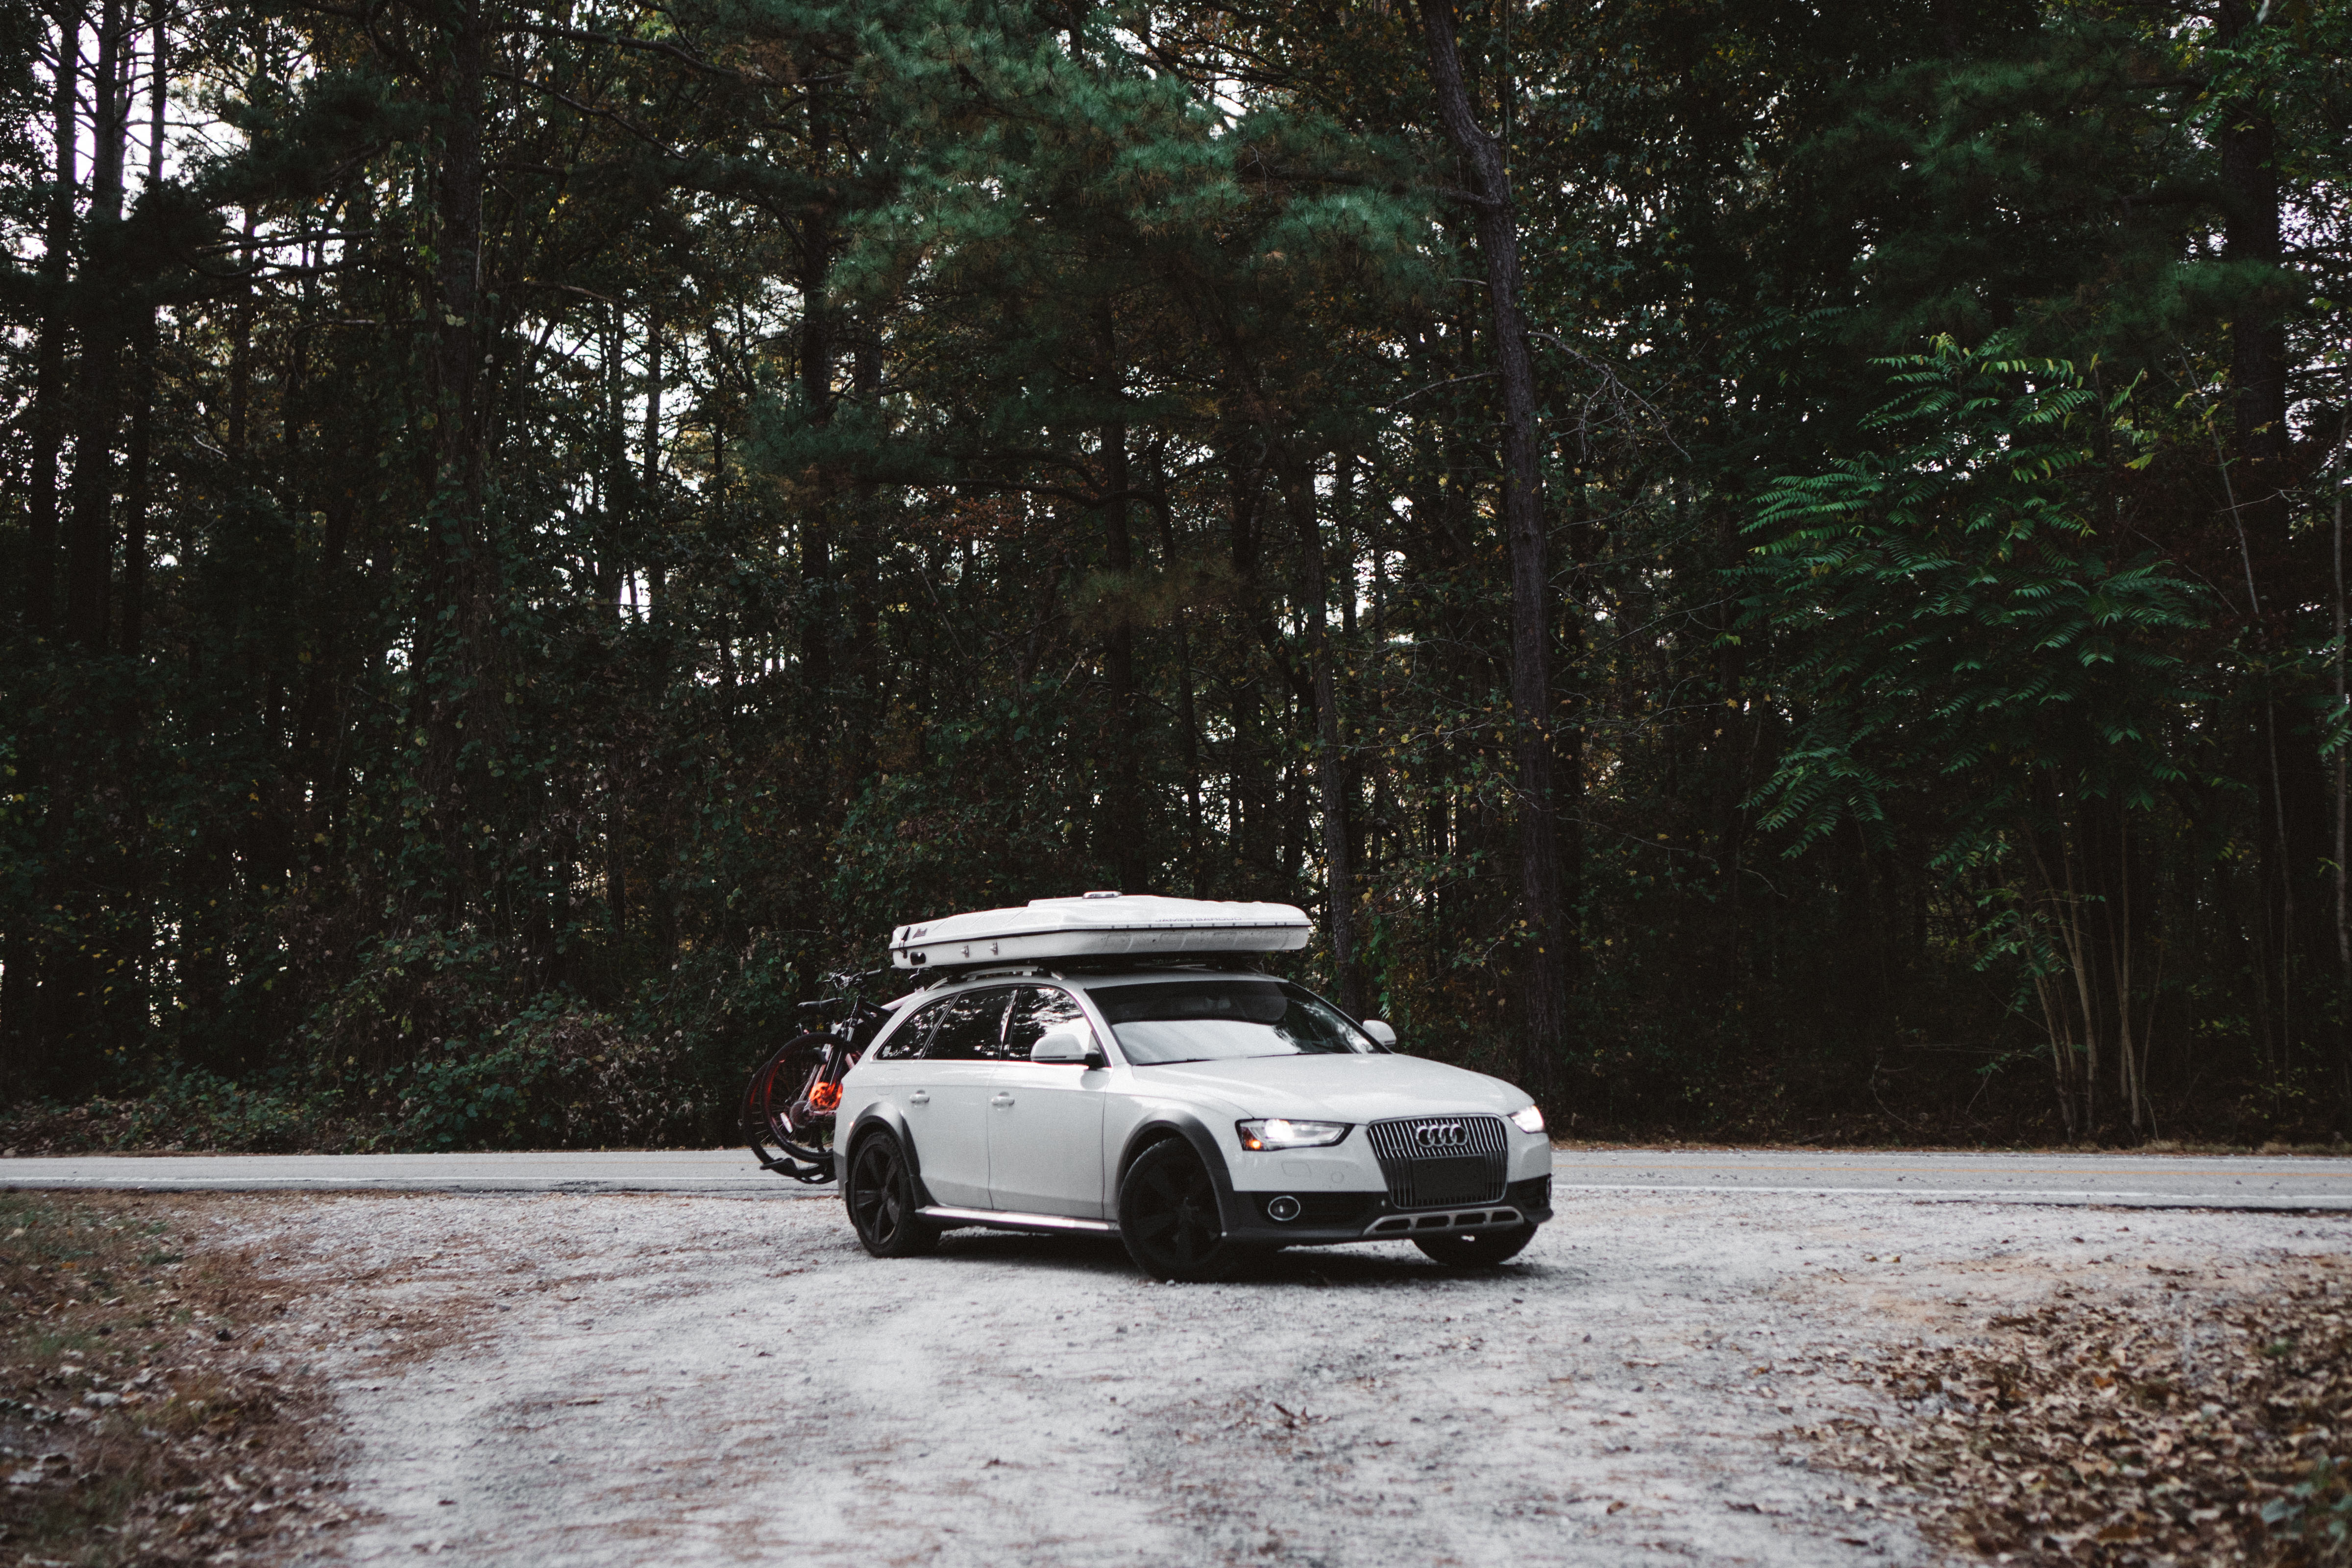
snow, road, car, wheel, driving, vehicle, sports car, trees, supercar, audi, convertible, land vehicle, auto racing, automobile make, automotive design